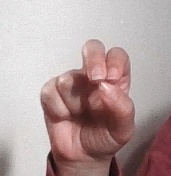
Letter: gaaf